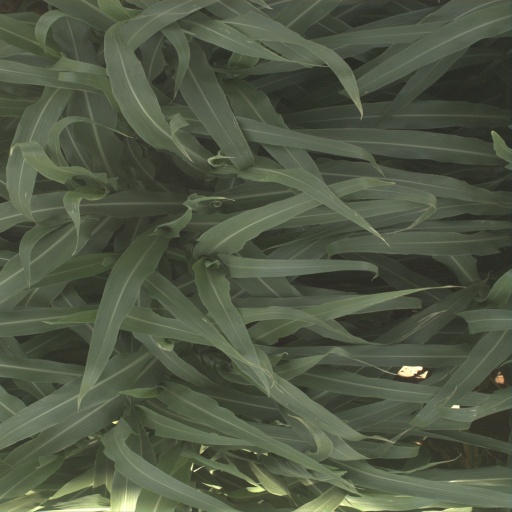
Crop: sorghum